List of cathedrals in South Korea

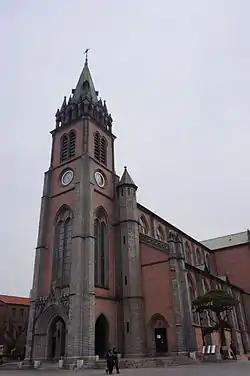
Myeongdong Cathedral in Seoul

Cathedrals of the Catholic Church in South Korea: